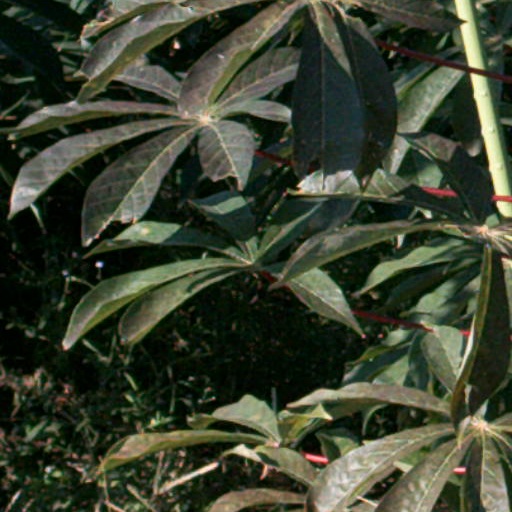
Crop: cassava